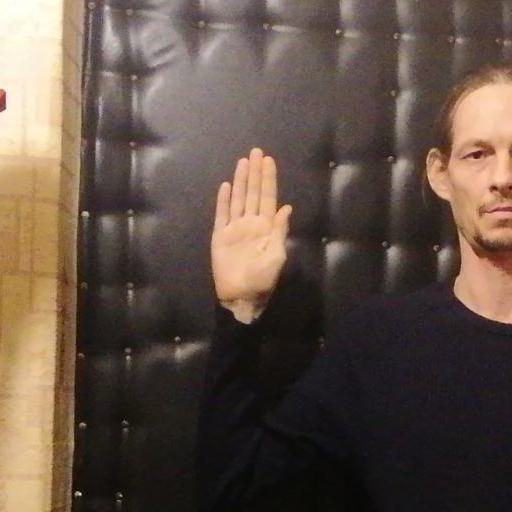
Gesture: stop